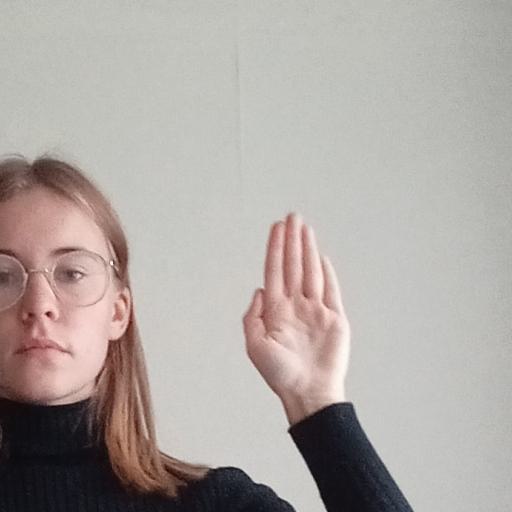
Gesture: stop